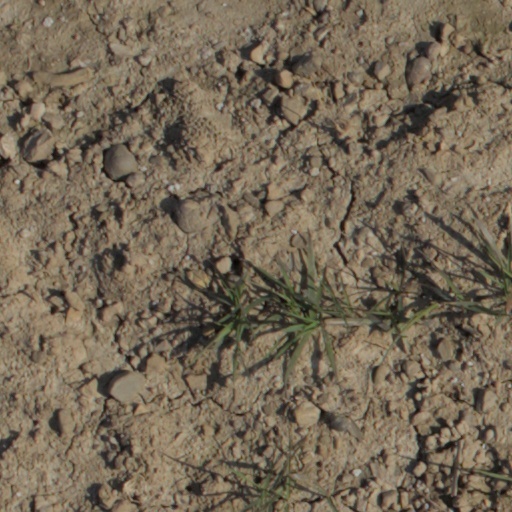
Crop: wheat